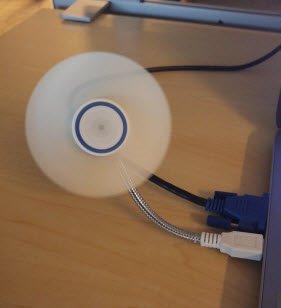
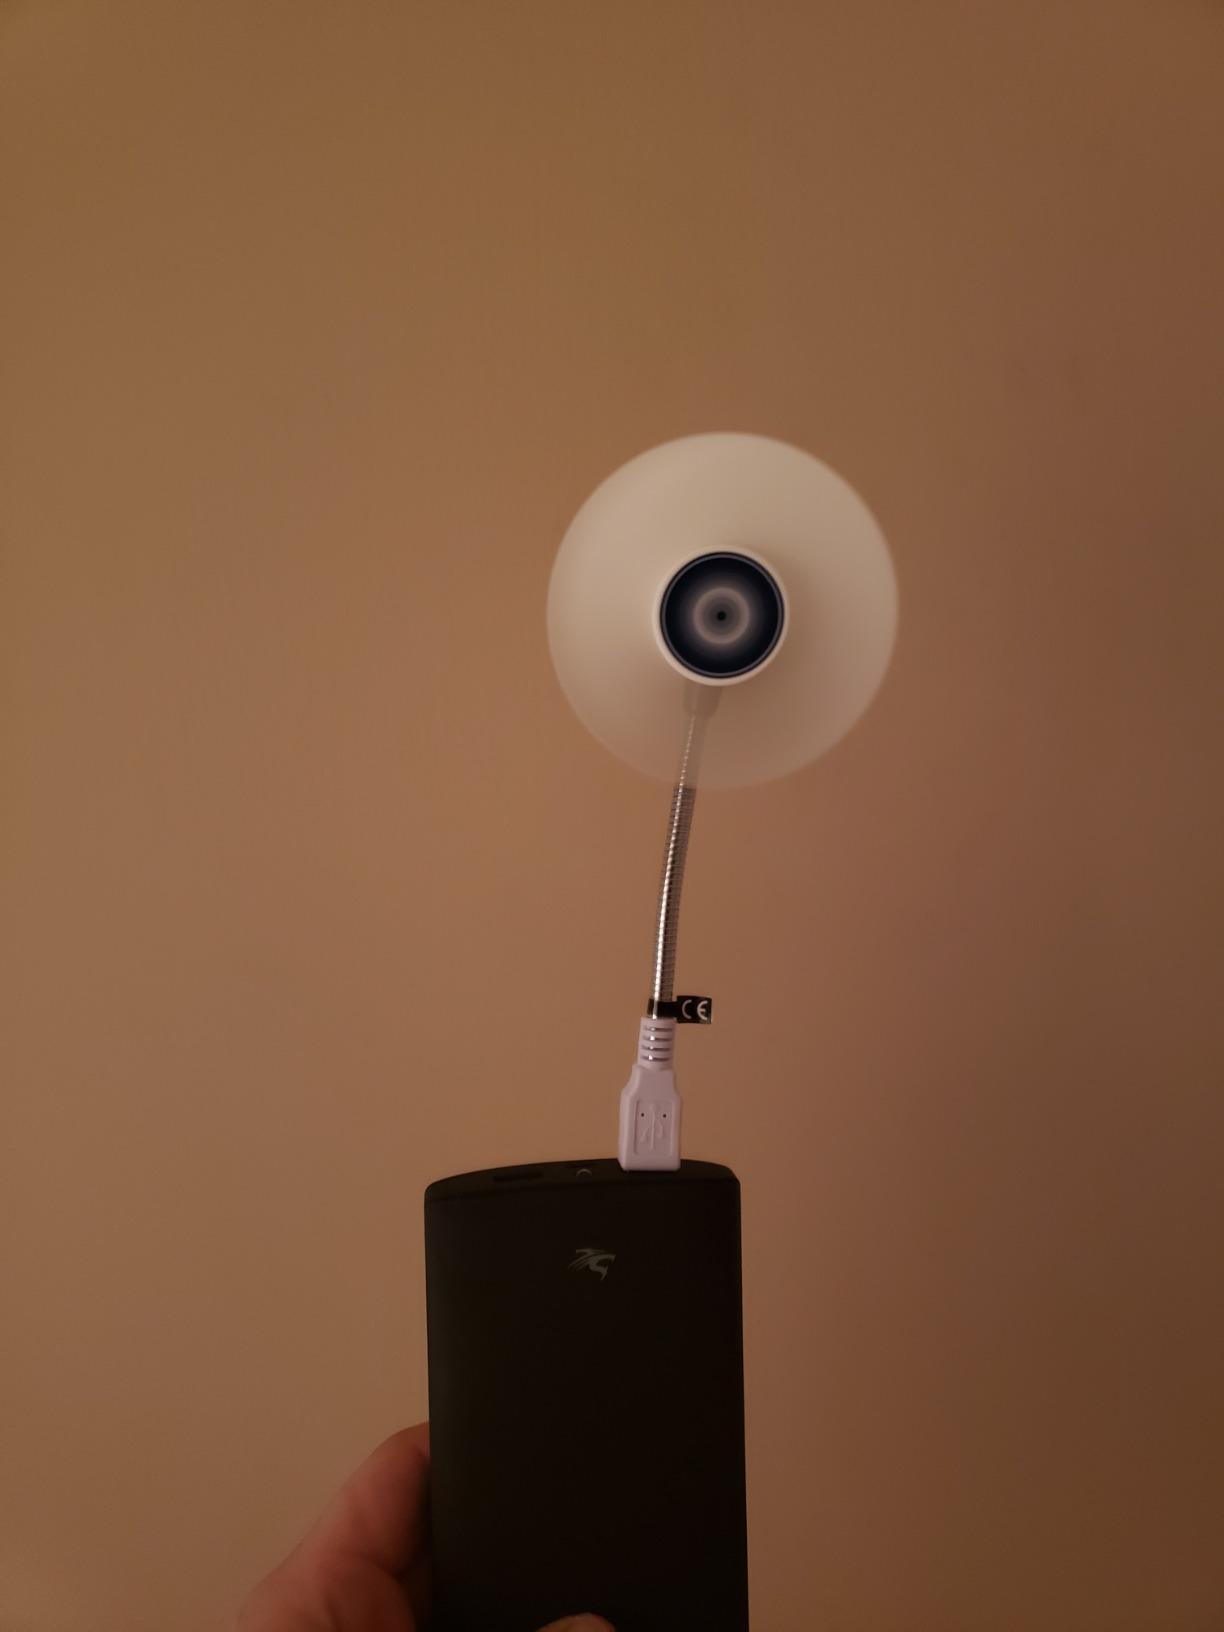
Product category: fan
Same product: yes